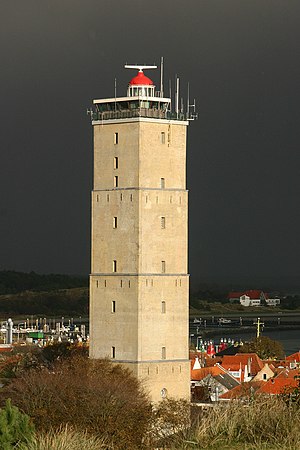
Fyrtårne i Nederlandene
Brandaris
Dette er en oversigt over fyrtårne i Nederlandene.